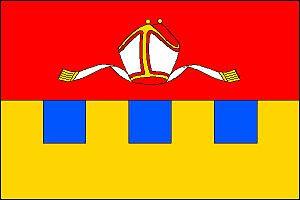
Šebetov est une commune du district de Blansko, dans la région de Moravie-du-Sud, en République tchèque. Sa population s'élevait à 851 habitants en 2017.